Poppy Garden

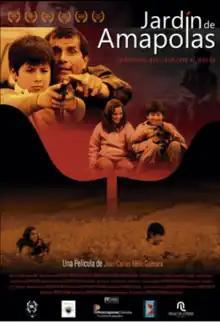
Poster

Poppy Garden is a Colombian drama film produced from 2007 to 2012 and finally released in theaters in 2014. It was written and directed by Juan Carlos Melo Guevara. It tells the story of a father and his nine-year-old son living in Nariño Department during the Colombian conflict and trying to survive amid violence on all sides from guerillas, paramilitary forces, and narco-traffickers.